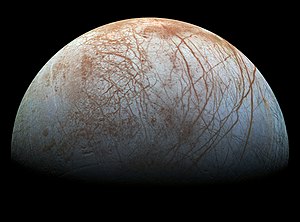
Europa (måne) / Overflade
Europas overflade i realistiske farver
"Europa er en af planeten Jupiters måner, og den mindste af de fire galileiske måner — de andre tre er Io, Ganymedes og Callisto. Europa blev opdaget i 1610 af Galileo Galilei, og muligvis også af Simon Marius omkring samme tid, uafhængigt af Galileis opdagelse. Den har navn efter kvinden Europa fra den græske mytologi, en af Zeus' mange elskerinder. Dette navn blev foreslået af Simon Marius kort efter dens opdagelse, men navnet vandt først udbredelse i midten af det 20. århundrede — indtil da refererede faglitteraturen til Europa som ""Jupiter-II"".